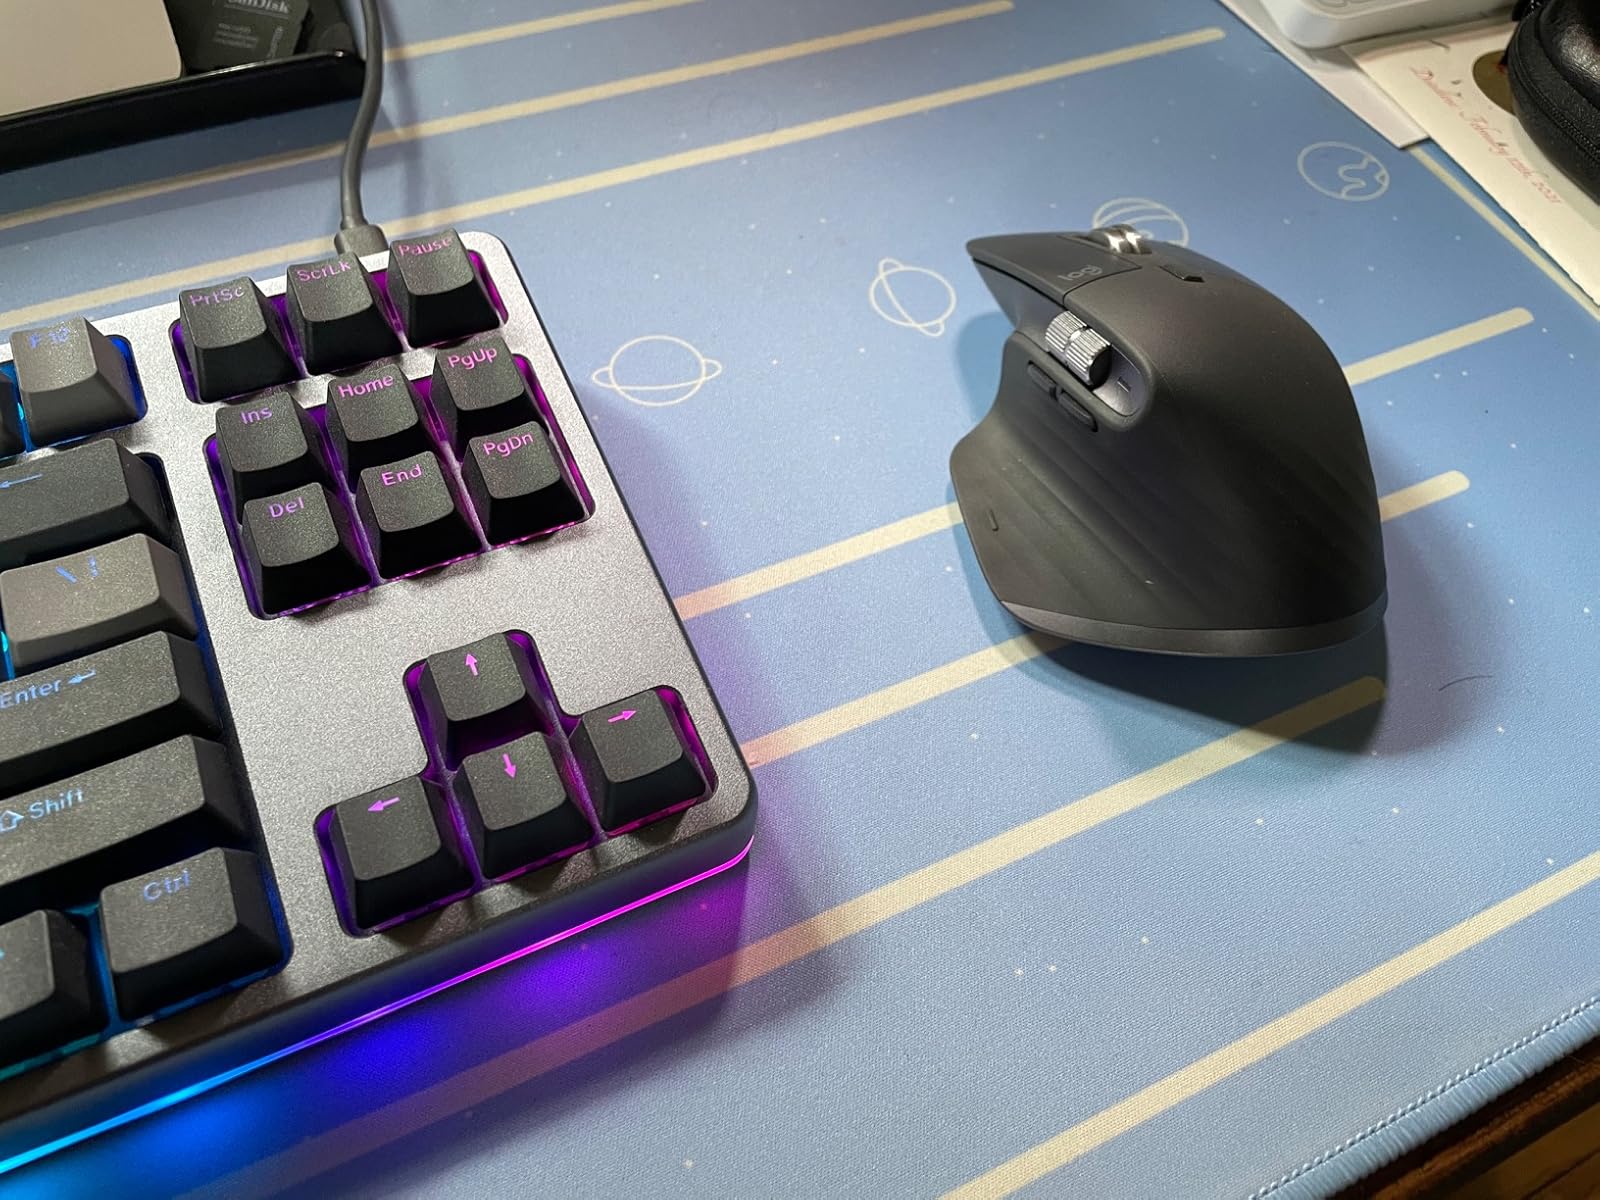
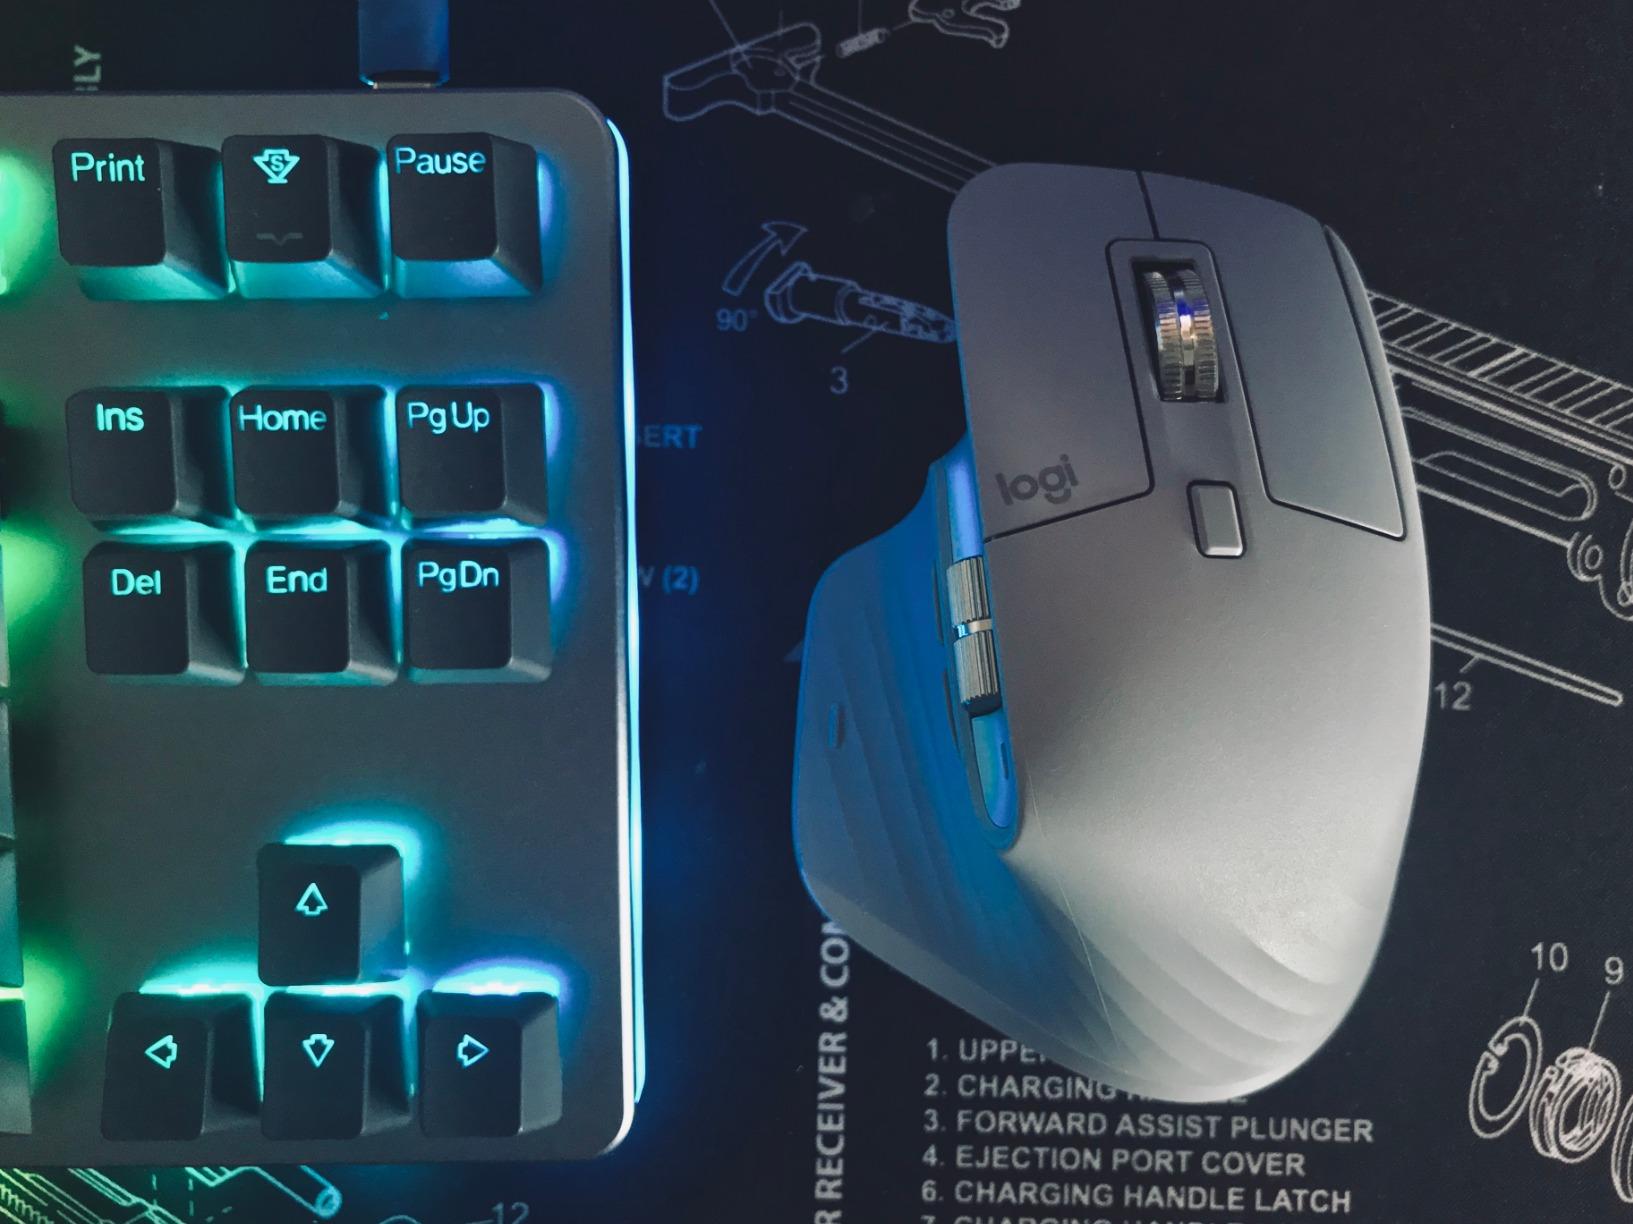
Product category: mouse
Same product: no